Cangnan County

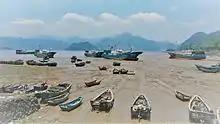
Coastal Area in Chixi Cangnan

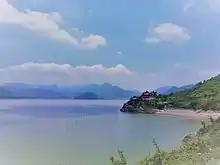
Coastal Area in Chixi Cangnan

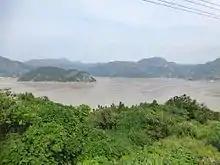
Dayu Bay near Chixi

苍南县常住人口118.46万 流出人口明显多于流入人口. (n.d.). Retrieved September 7, 2016, from http://www.cnxw.com.cn/system/2011/05/24/010787839.shtml